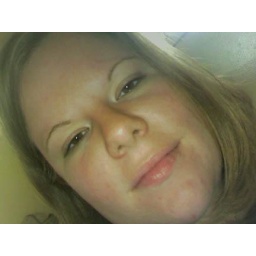
another one in front of the bedroom window lol